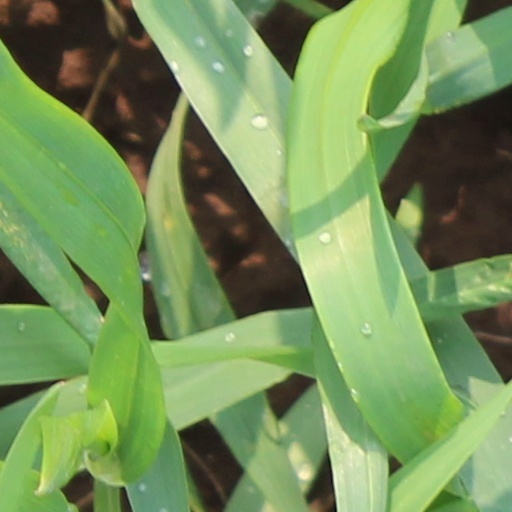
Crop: wheat